Charles Wesley junior

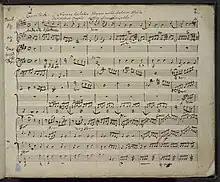
First page of Wesley's cantata "The western sky was purpled o'er", in the composer's hand

Charles Wesley junior (11 December 1757 in Bristol – 23 May 1834 in London) was an English organist and composer. He was the son of Sarah and Charles Wesley (the great hymn-writer and one of the founders of Methodism), and the brother of Samuel Wesley, also an organist and composer. He is usually referred to as "Charles Wesley junior" to avoid confusion with his more famous father. He married Eliza Skelton and had at least two children.